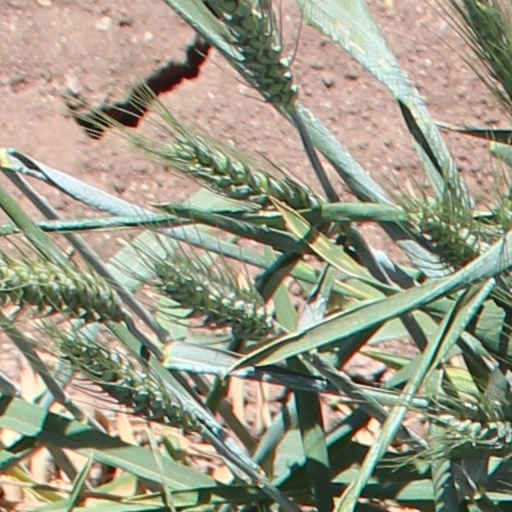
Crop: wheat